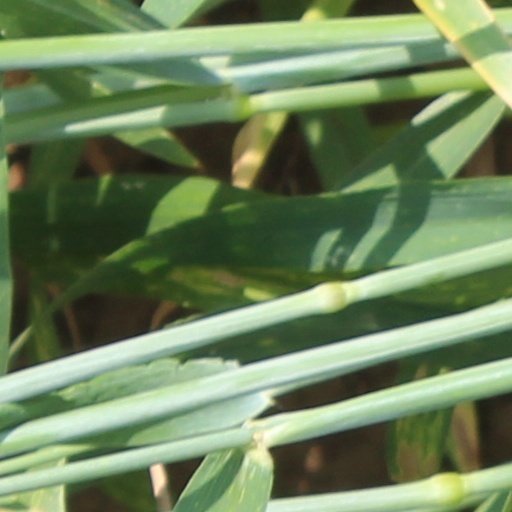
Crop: wheat